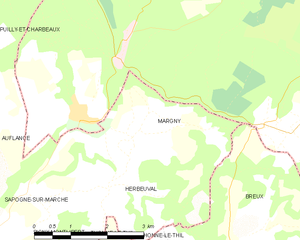
Carte des communes françaises: Margny